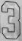
Number: 3